Albategnius (crater)

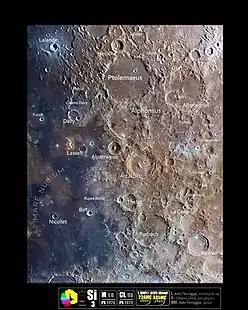
The crater area(top right) in a Selenochromatic format Image (Si)

Albategnius is an ancient lunar impact crater located in the central highlands. It is named after the Mesopotamian Muslim astronomer and scientist Abū ʿAbd Allāh Muḥammad ibn Jābir ibn Sinān al-Raqqī al-Ḥarrānī aṣ-Ṣābiʾ al-Battānī, Latinized as "Albategnius".